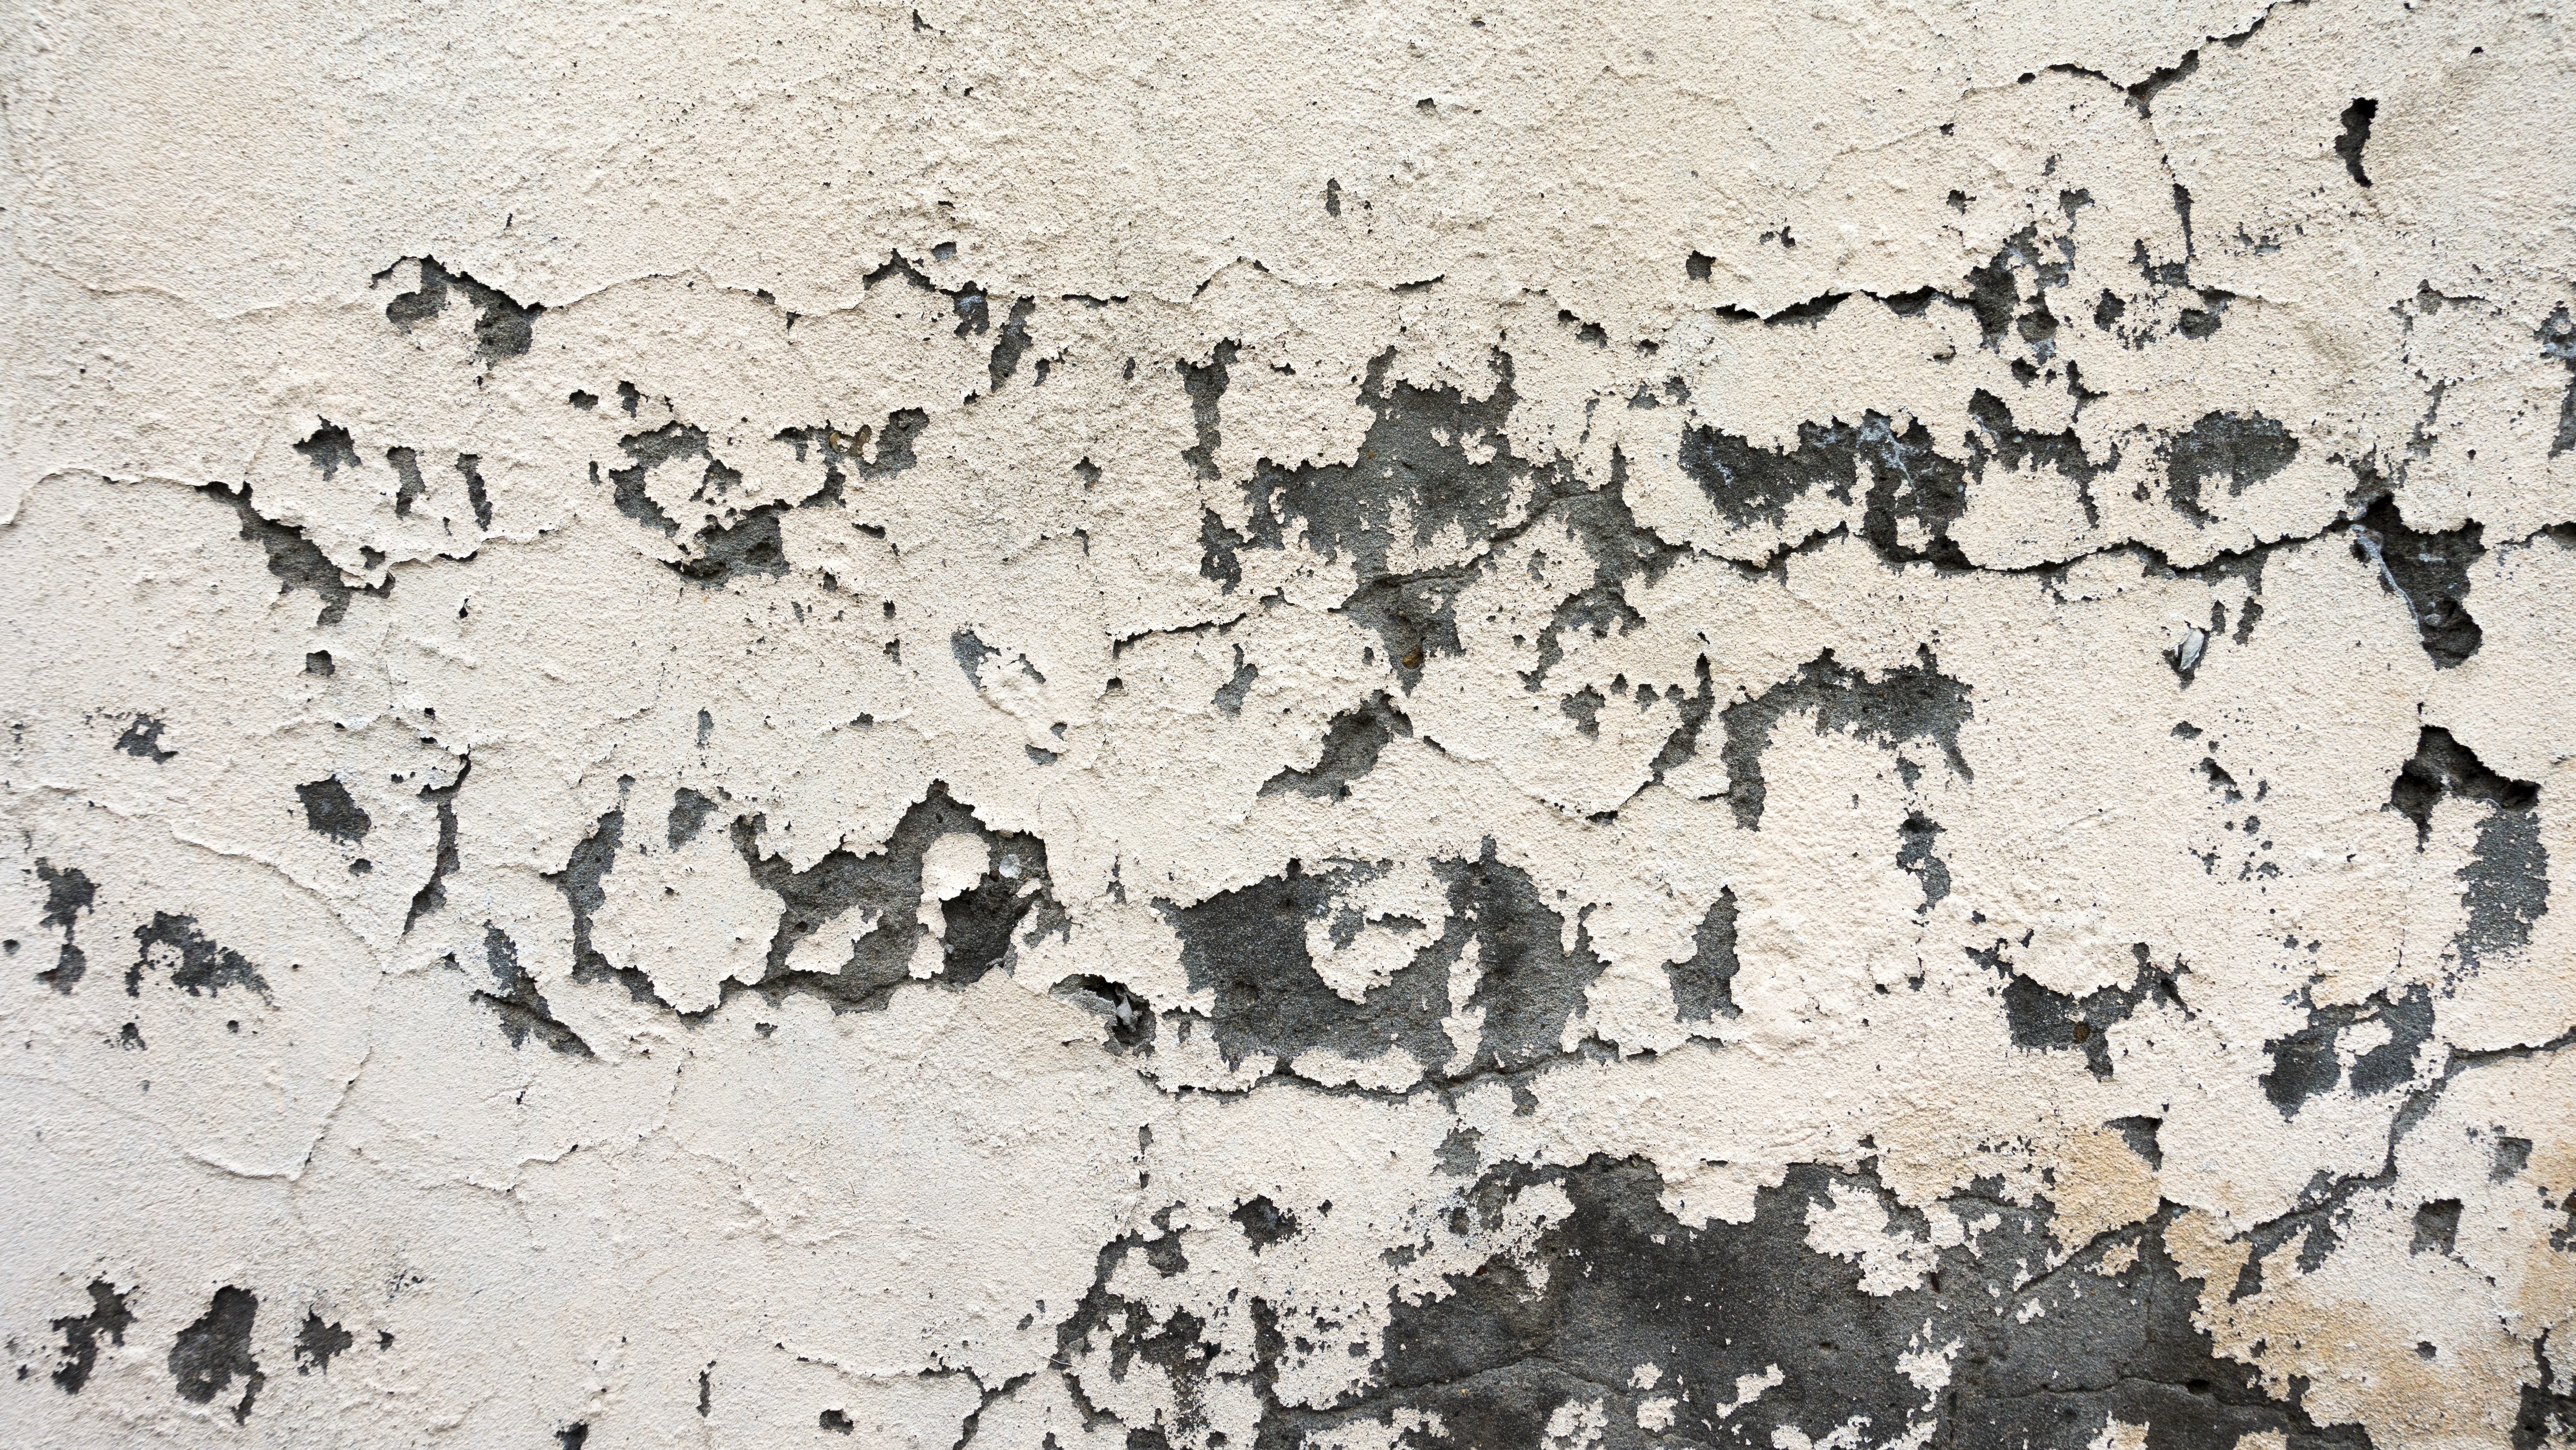
texture, wall, asphalt, soil, paint, material, background, design, layer, road surface